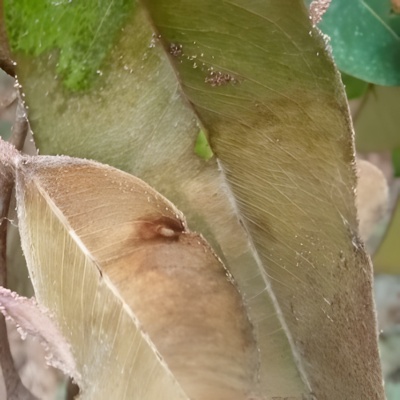
Label: Leaf_Rhizoctonia